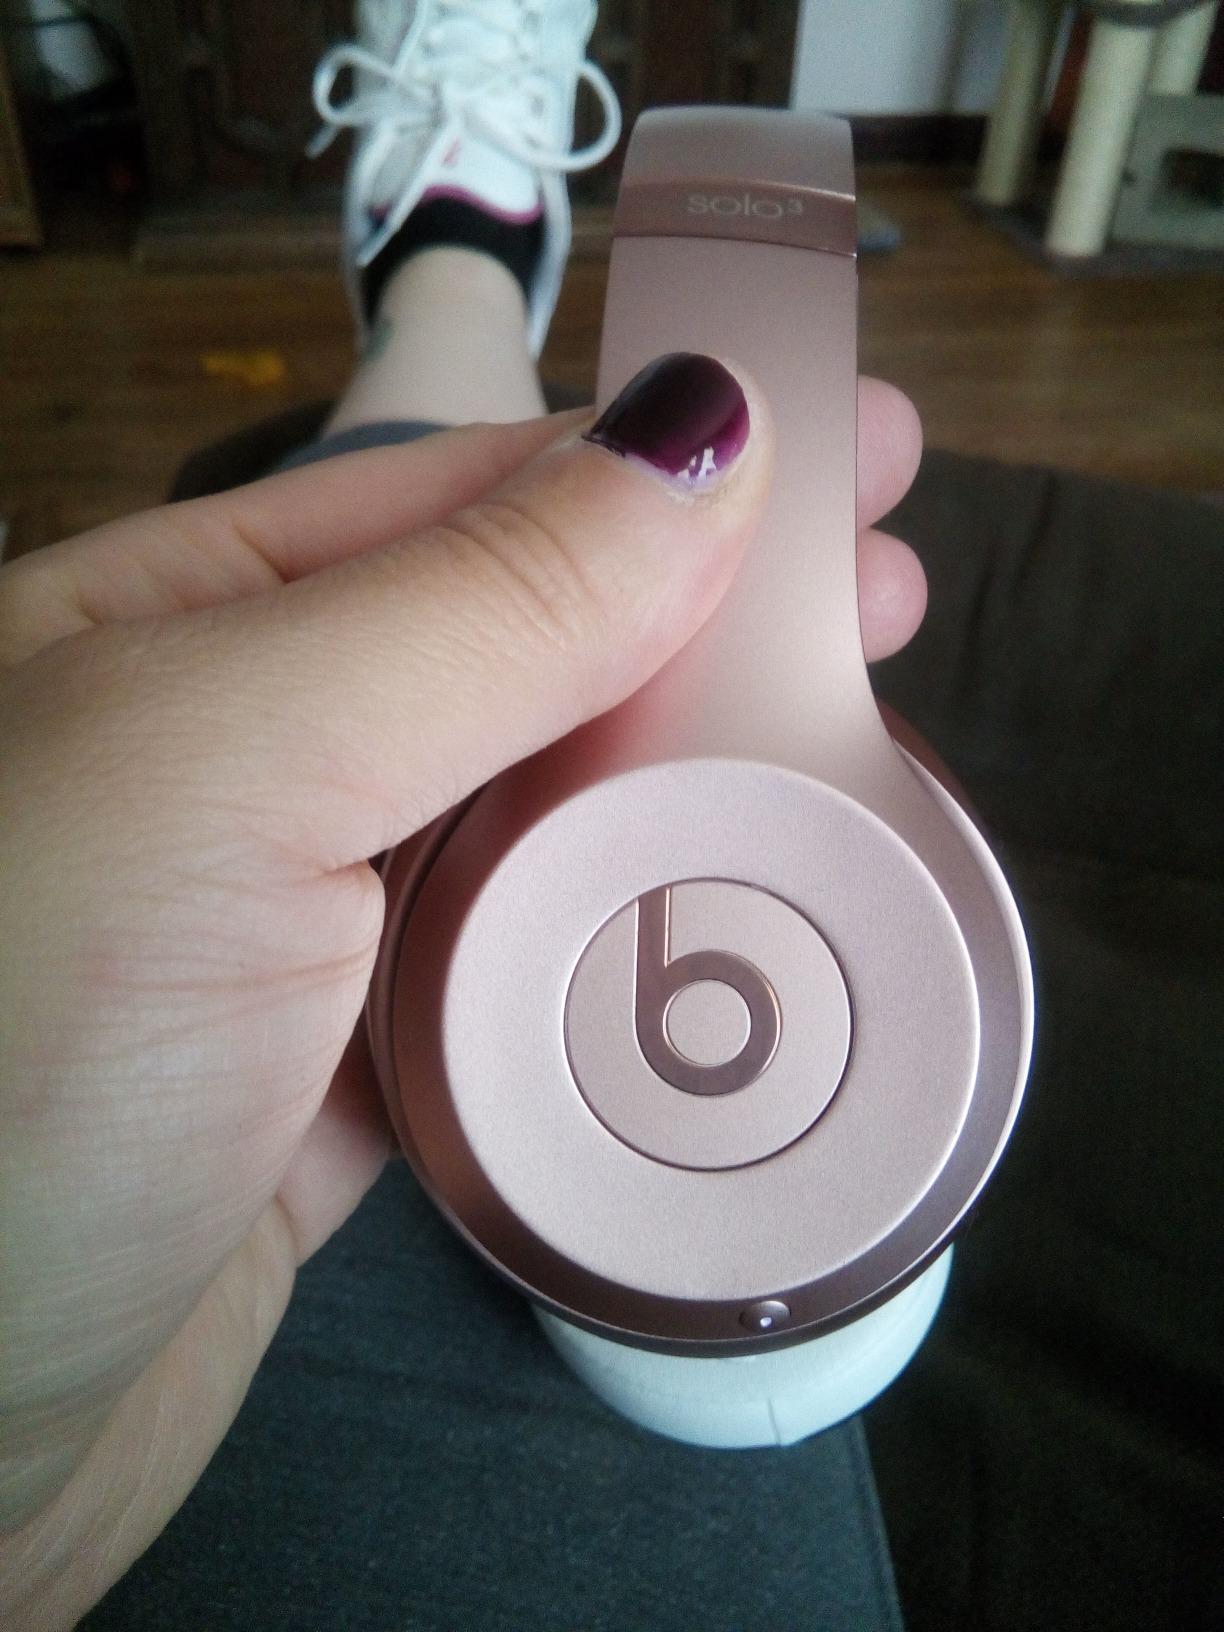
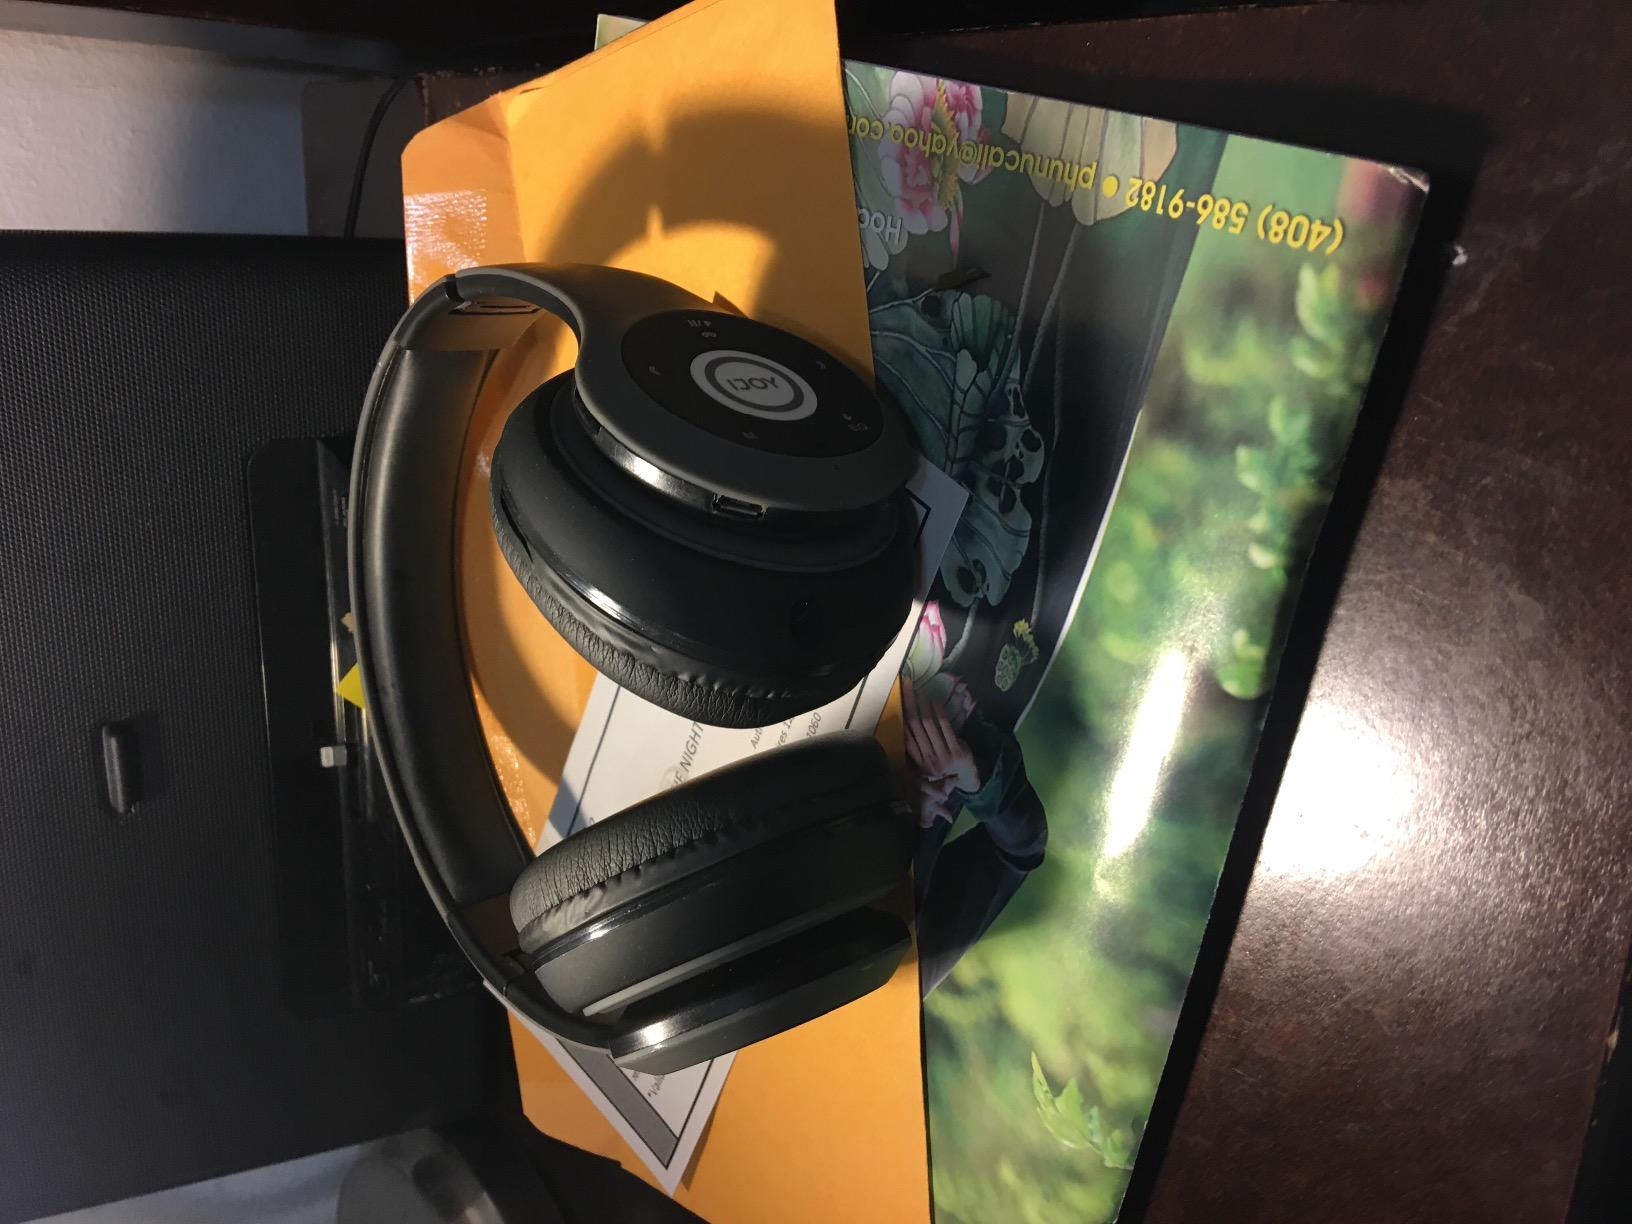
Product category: headphones
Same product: no